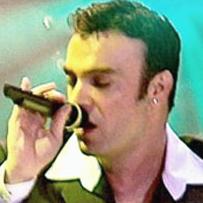
Age: 38